James Michael Curley

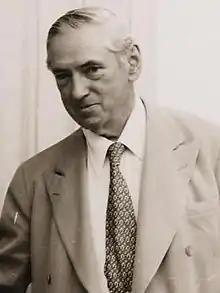
Curley during his final term in office in July 1949

Pursuant to the new one-term restriction, Curley was elected mayor in 1921 but was not able to run for re-election in 1925.